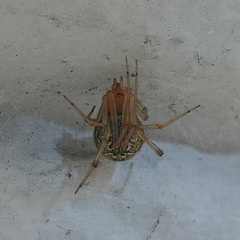
Species: Parasteatoda_tepidariorum